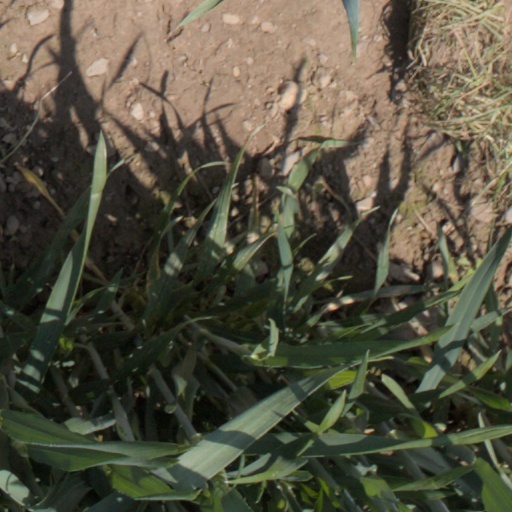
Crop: wheat